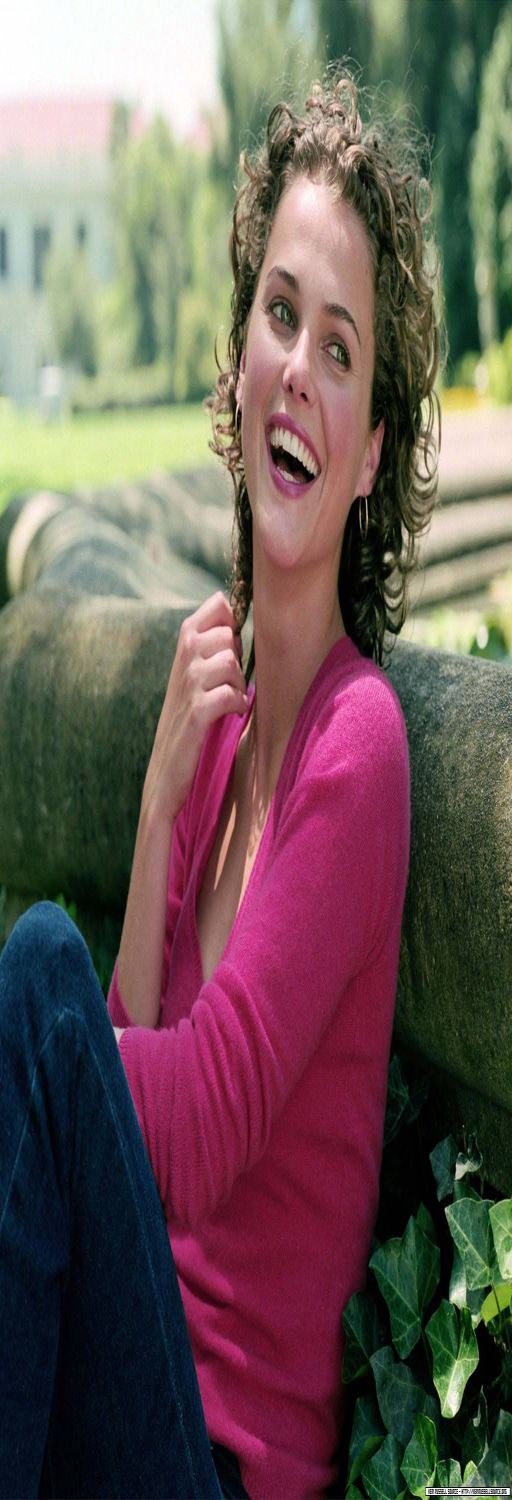
growing short curly hair out is so tough but actor did like a champ